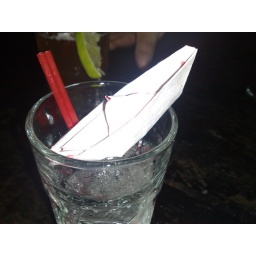
origami boat sinking in my water